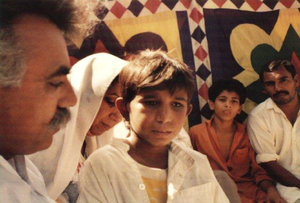
Iqbal Masih
Iqbal Masih var en pakistansk dreng, der blev et symbol på hensynsløst børnearbejde i udviklingslandene.